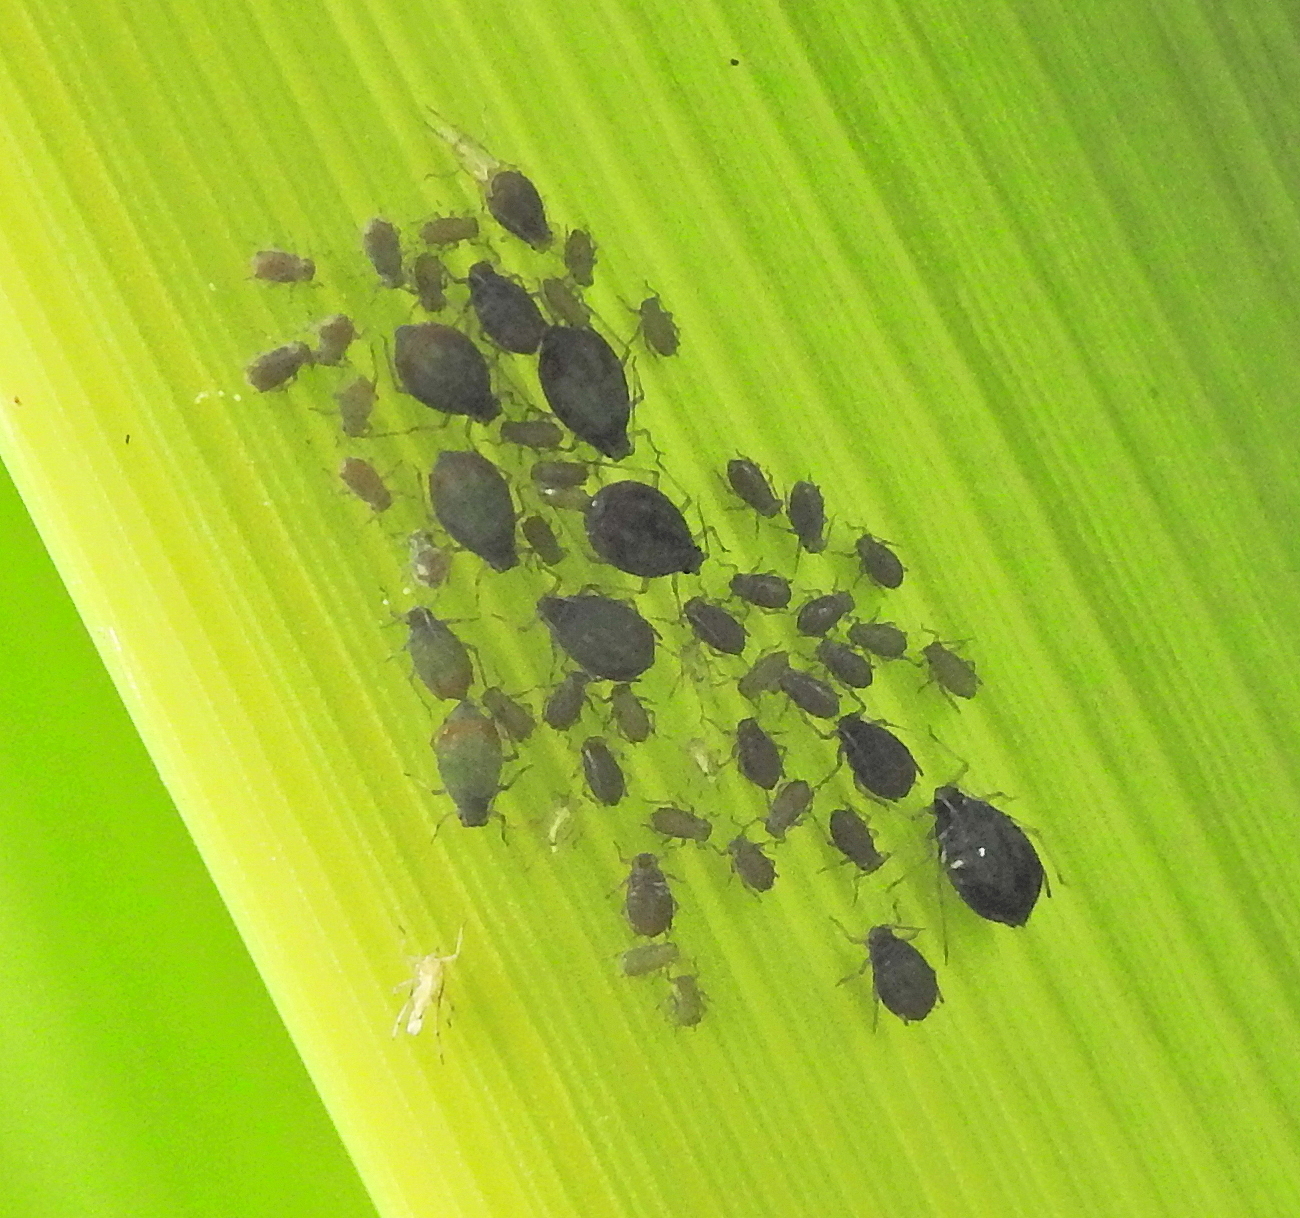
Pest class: bird_cherry_oat_aphid